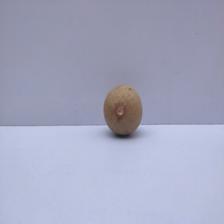
Size: Small